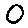
Label: 0